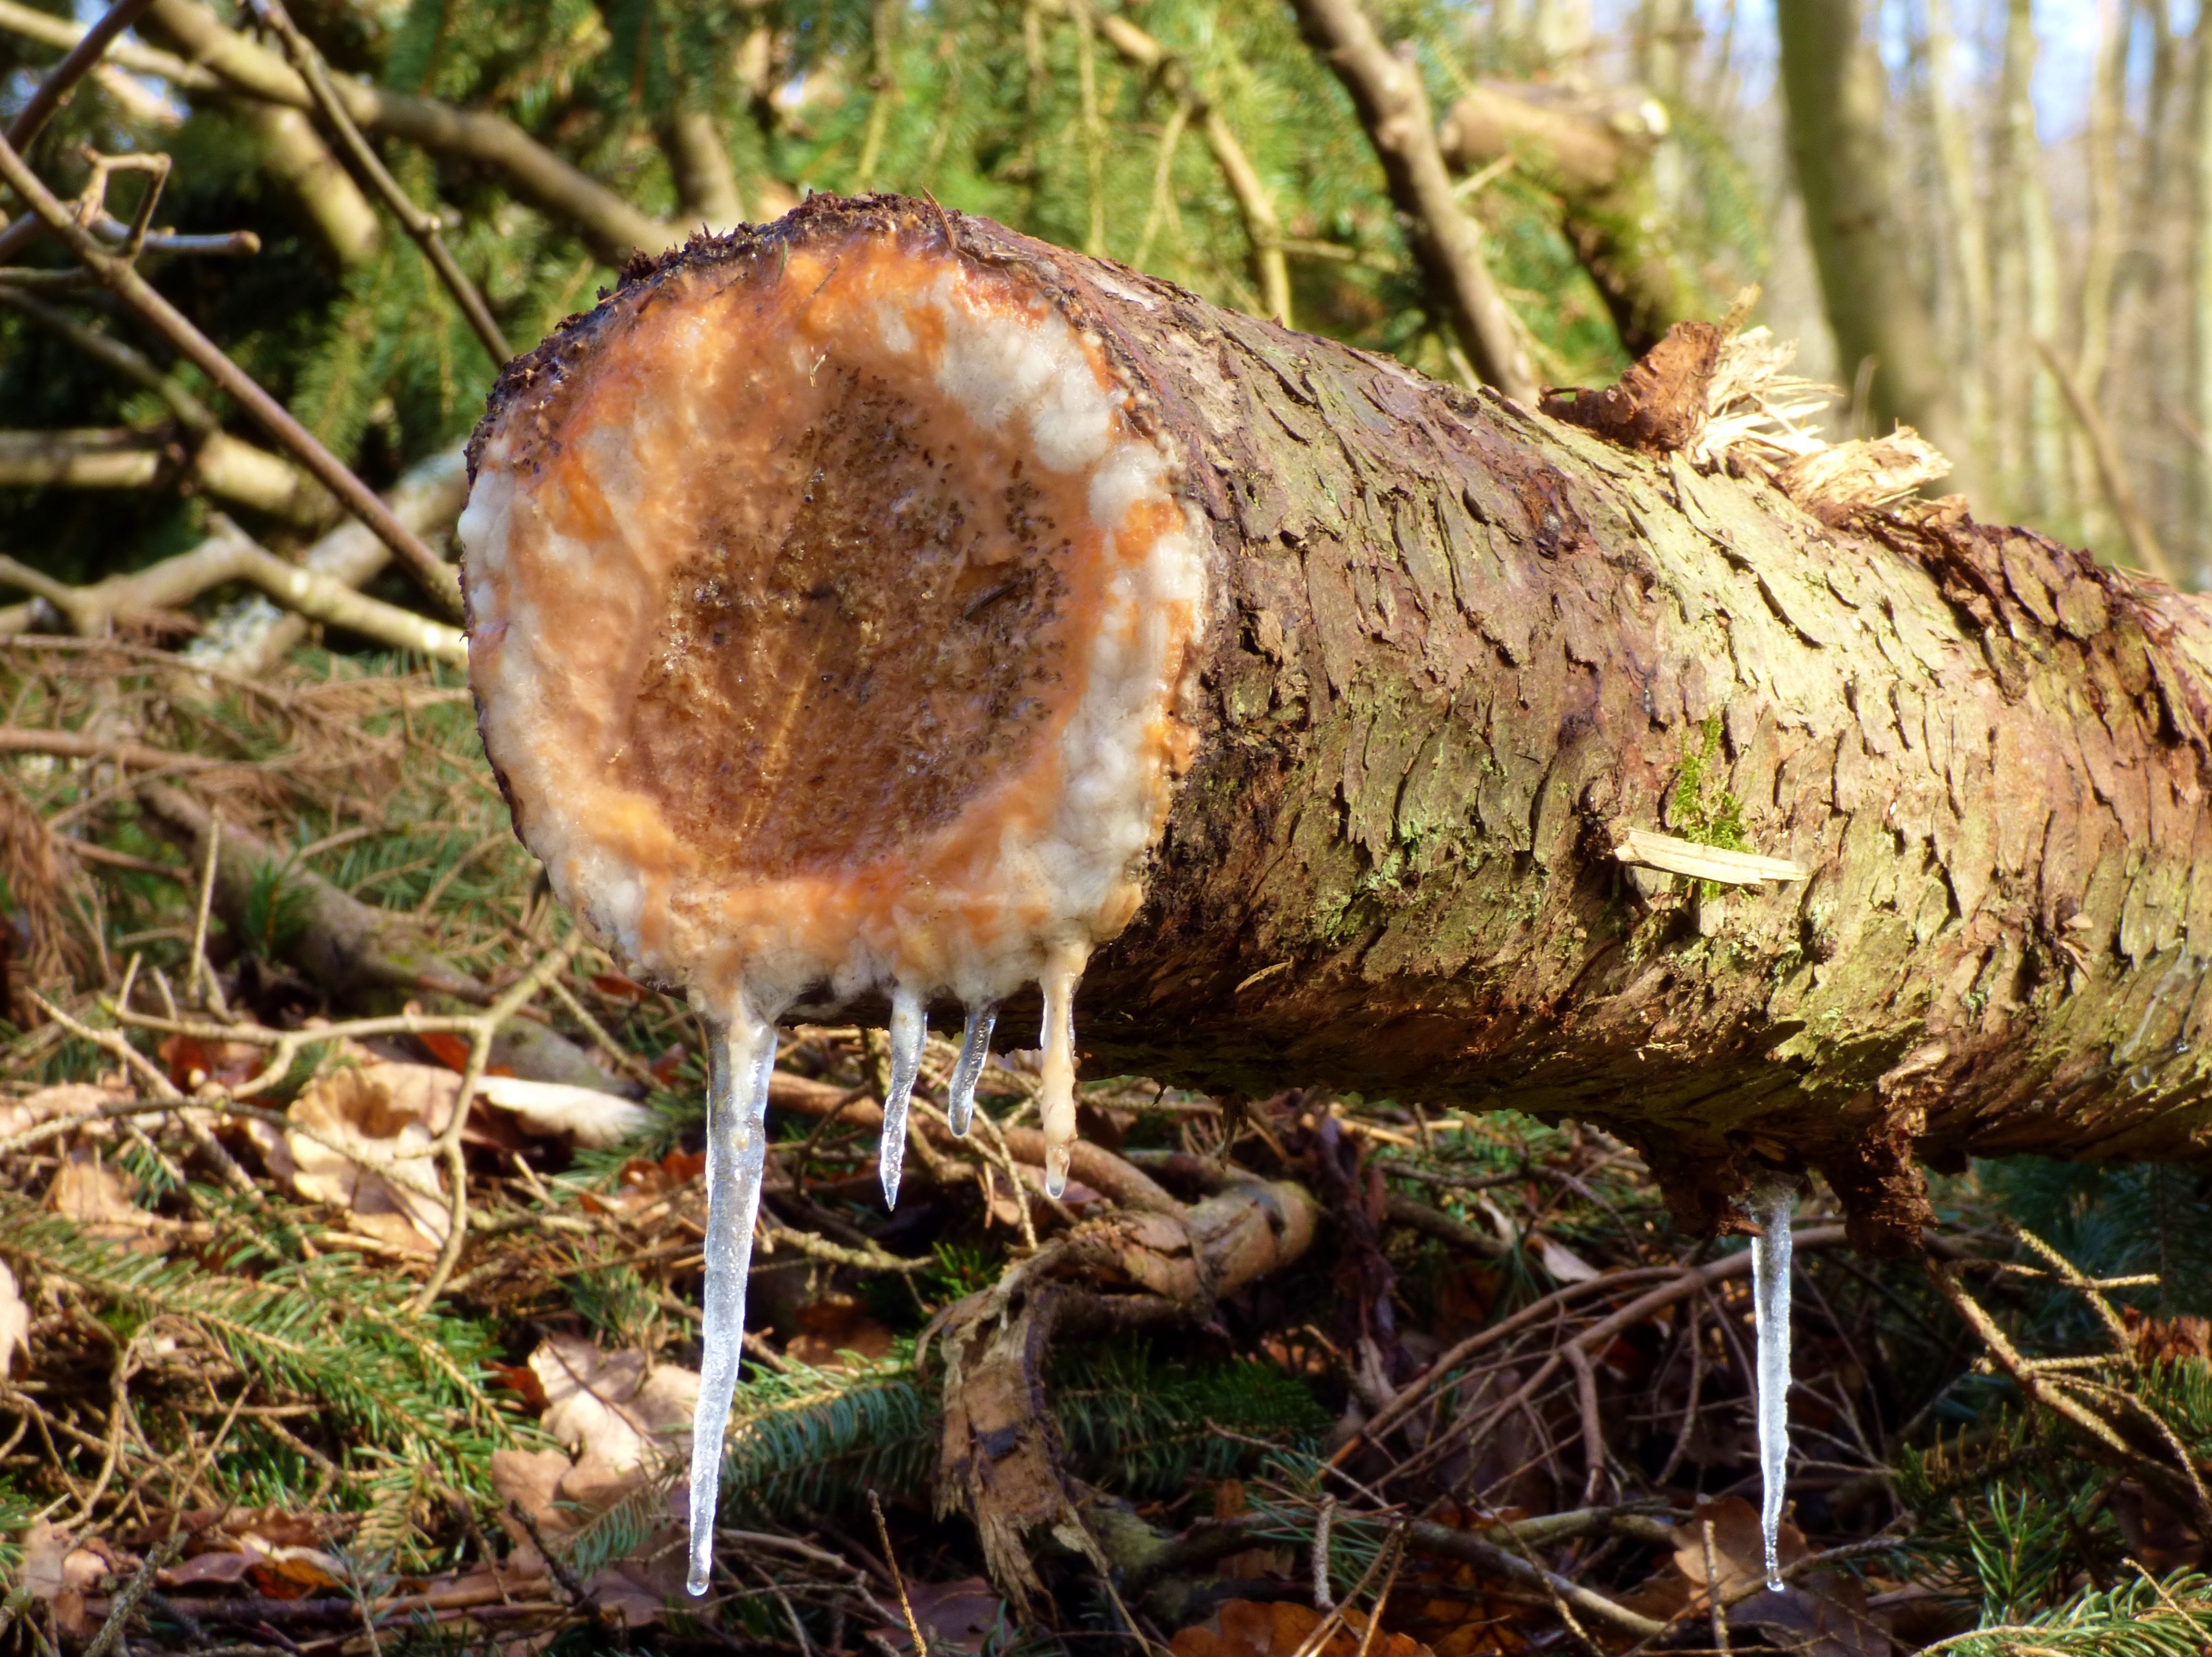
tree, nature, forest, trunk, wildlife, autumn, soil, mushroom, flora, fauna, tree trunk, fungus, icicles, woodland, habitat, bolete, resin, macro photography, matsutake, edible mushroom, natural environment, medicinal mushroom, agaricomycetes, agaricaceae, penny bun